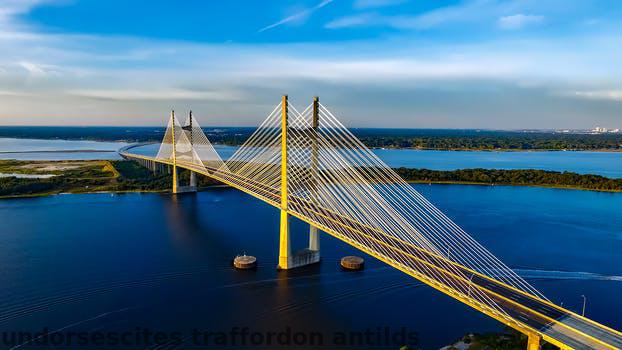
Label: Watermark